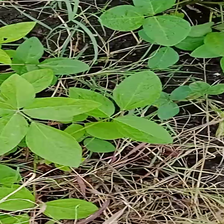
Weed species: Harali_(Cynodon_dactylon)